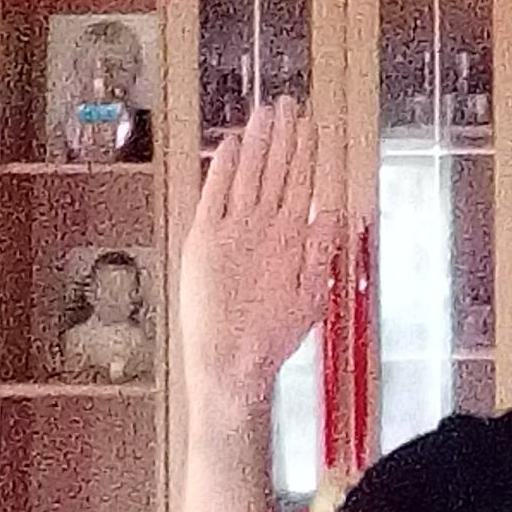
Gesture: stop